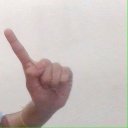
अक्षर: ए